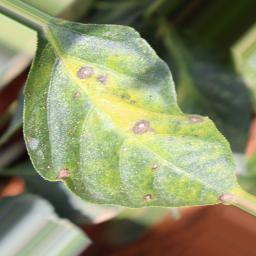
Label: cercospora